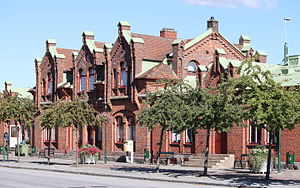
Kävlinge Station
Kävlinge stationshus
Kävlinge station er en station i Kävlinge på Västkustbanan, mellem Lund og Landskrona.